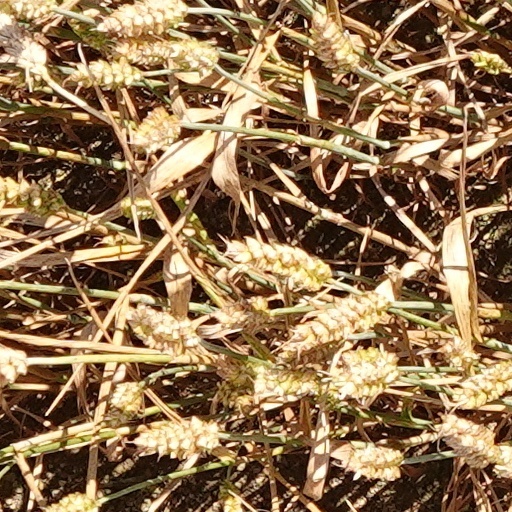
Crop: wheat